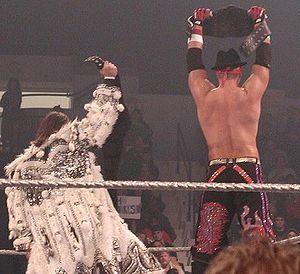
John Morrison et The Miz est une équipe de catch composée des deux catcheurs professionnels éponymes, tous deux participants de l'émission WWE Tough Enough. Formé en novembre 2007, le duo luttait à la World Wrestling Entertainment, principalement dans la division ECW puis dans les divisions Raw et SmackDown, créées en 2002 lors de la séparation du personnel de la WWE en deux promotions distinctes. Le groupe, n'ayant pas de nom officiel, est souvent désigné par « The In Crowd » ou encore « The Greatest Tag Team of the 21st Century », à savoir la « plus grande équipe de catch du XXIᵉ siècle ».